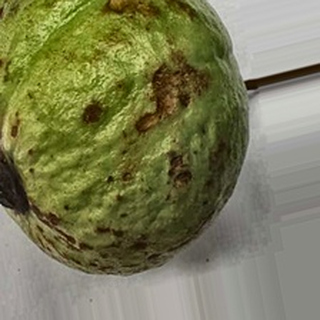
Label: guava_anthracnose